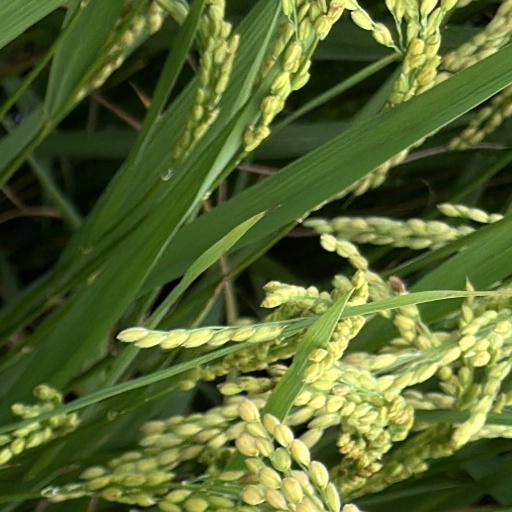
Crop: rice